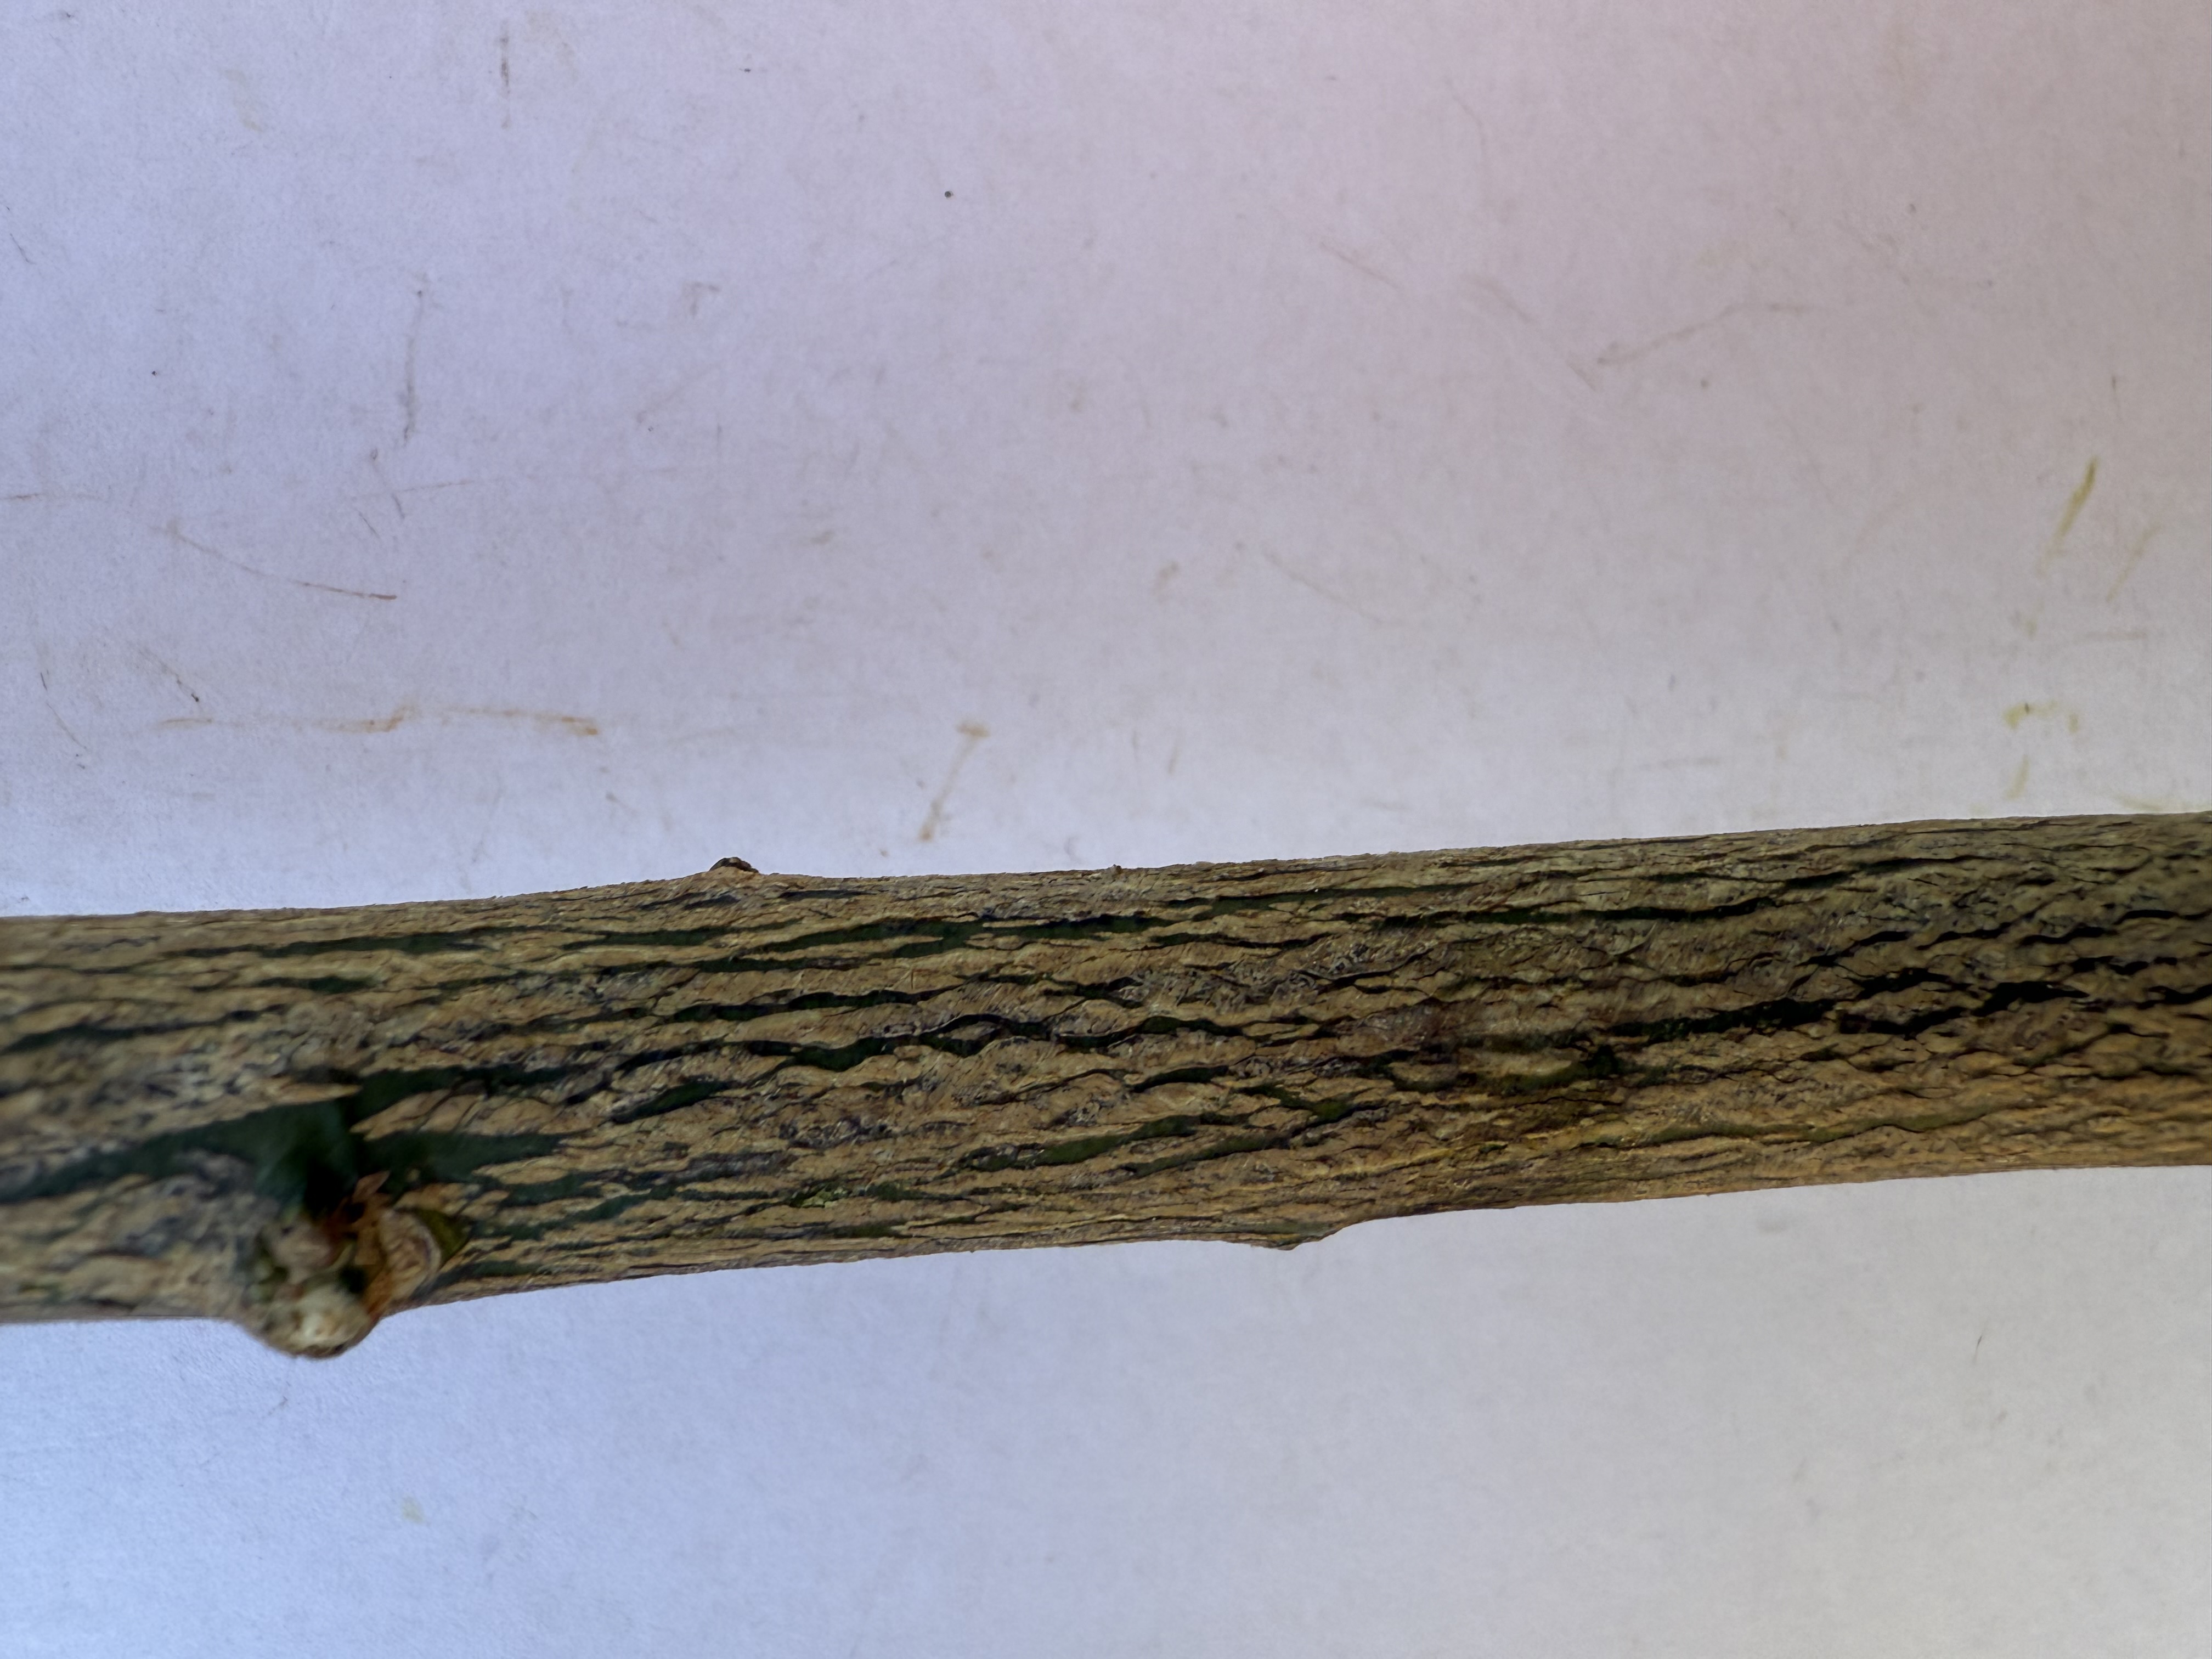
Variety: Orange